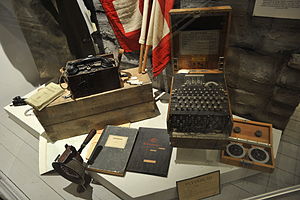
Justismuseet / Galleri
Justismuseet er et nationalt museum for justitssektoren i Norge, som er beliggende i Trondheim. Museet blev oprettet i 2001 og ligger i bygningen for det tidligere Kriminalasyl i bydelen Kalvskinnet. Museets beskæftiger sig med lov og ret og udstiller genstande fra norsk retshistorie fra 1600-tallet til i dag. I tillæg til de faste udstillinger, som vises på museet, fremstilles vandreudstillinger, der vises i hele landet. Museet har til opgave at ivaretage genstande og dokumentation af virksomheden i justitssektoren. Vigtige bevaringsområder indenfor dette departementet er domstolene, politiet, anklagemyndigheden og kriminalforsorgen.